Question: Please indicate a possible affordance area of hit_baseball_bat that can be used for hitting
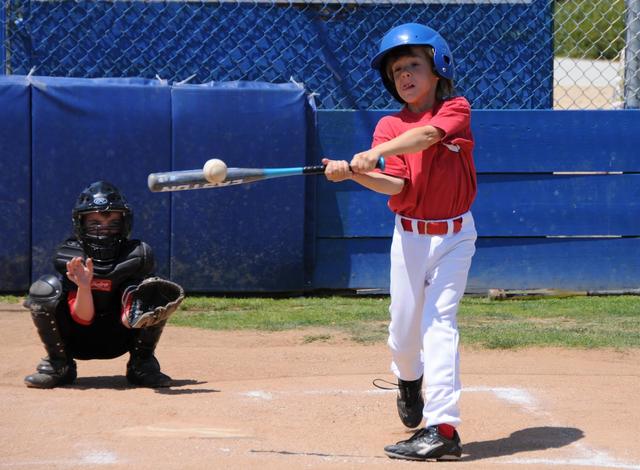
Answer: [153.463, 169.716, 202.824, 191.844]